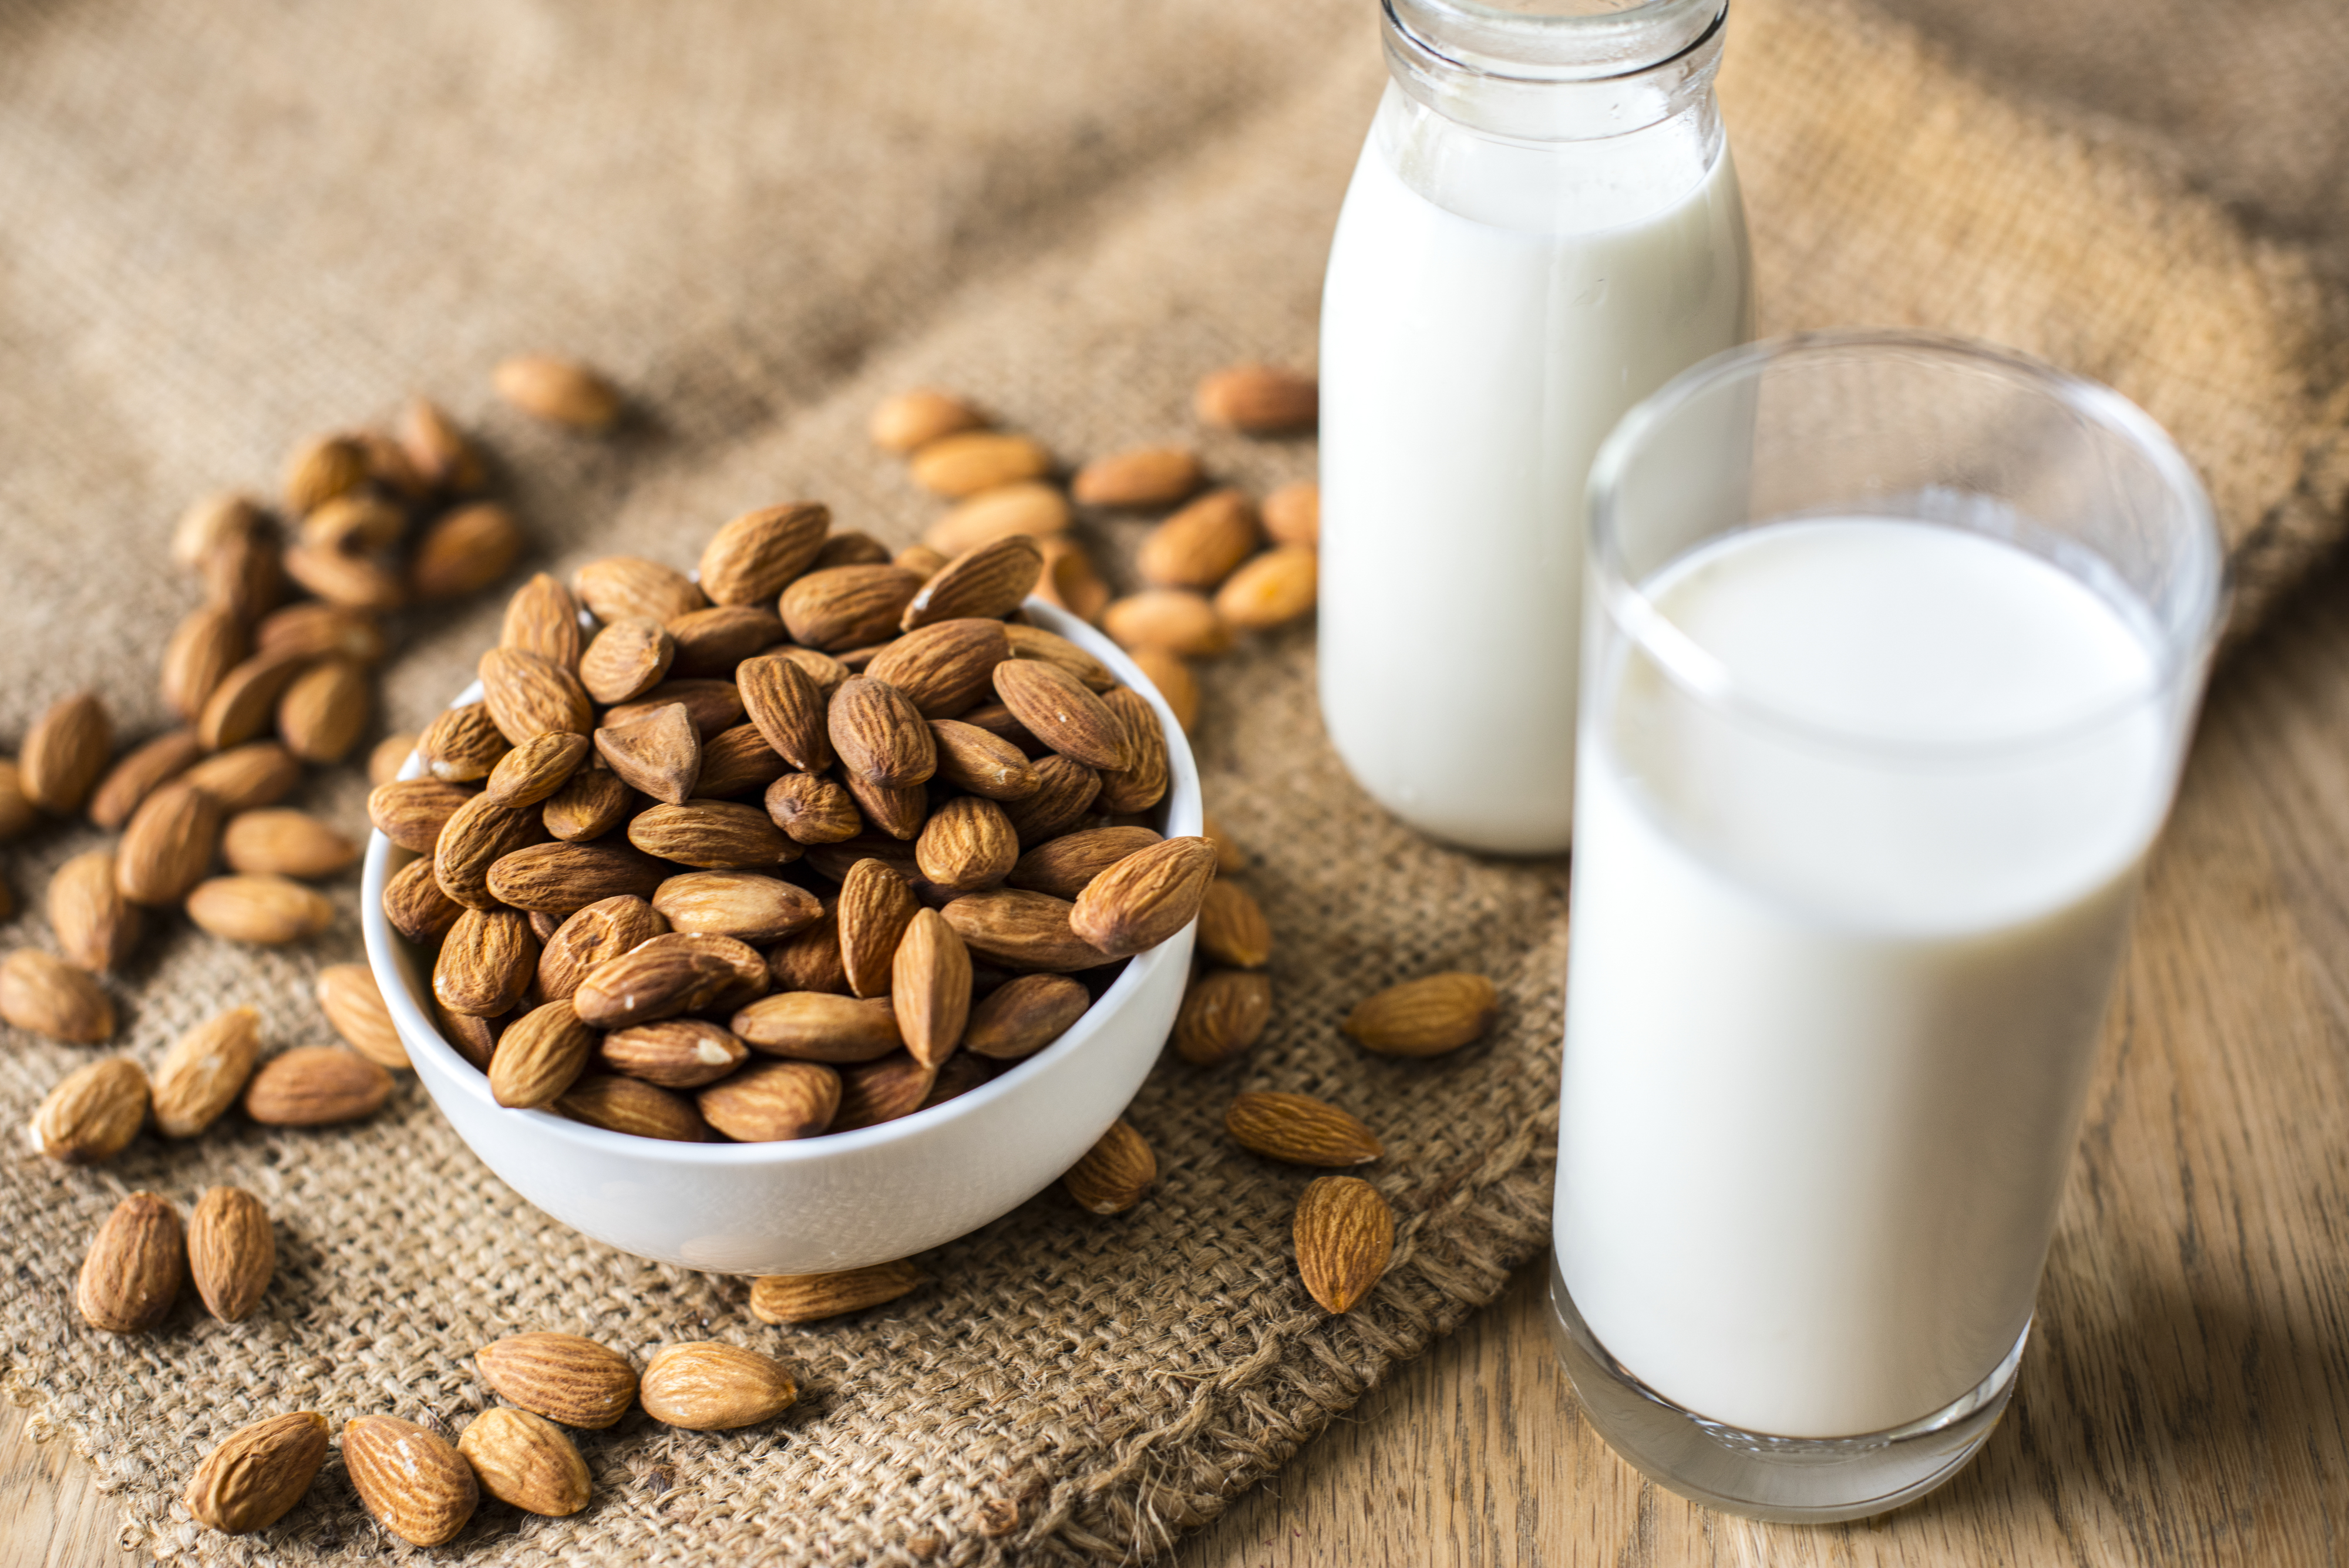
almond, almond milk, bottle, bowl, brown, burlap, closeup, drink, edible, food, food photography, glass, gourmet, healthy, kernel, macro, mediterranean, milk, nut, nutrition, nutritional, nutritious, organic, protein, raw, sack, seed, snack, tasty, unshelled, superfood, nuts seeds